Field (agriculture)

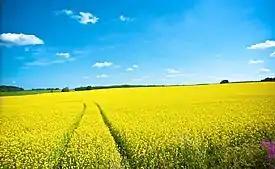
A field of rapeseeds in Kärkölä, Finland (2010)

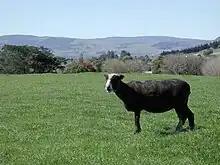
A Black sheep on a New Zealand paddock with Lake Rotorua in the background

In agriculture, a field is an area of land, enclosed or otherwise, used for agricultural purposes such as cultivating crops or as a paddock or other enclosure for livestock. A field may also be an area left to lie fallow or as arable land.